Garner Ted Armstrong

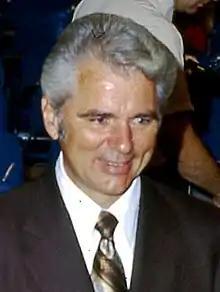
Garner Ted Armstrong in 1979

Garner Ted Armstrong (February 9, 1930 – September 15, 2003) was an American evangelist and the son of Herbert W. Armstrong, founder of the Worldwide Church of God, at the time a Sabbatarian organization that taught observance of seventh-day Sabbath and annual Sabbath days based on Leviticus 23.